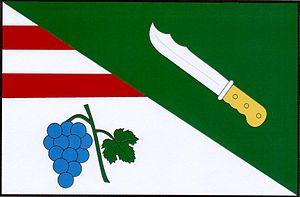
Krumvíř est une commune du district de Břeclav, dans la région de Moravie-du-Sud, en République tchèque. Sa population s'élevait à 1 212 habitants en 2017.